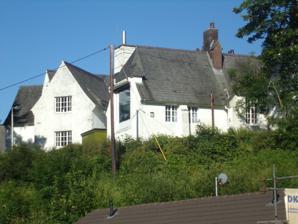
Building: Dolgellau and Barmouth Hospital
Country: United Kingdom
Year built: 1929
Hospital in Gwynedd, Wales Dolgellau and Barmouth Hospital Betsi Cadwaladr University Health Board Dolgellau and Barmouth Hospital Shown in Gwynedd Geography Location Dolgellau , Gwynedd , Wales Coordinates 52°44′27″N 3°52′55″W / 52.7408°N 3.8819°W / 52.7408; -3.8819 Organisation Care system NHS Wales Type Community History Opened 1929 Links Lists Hospitals in Wales Dolgellau and Barmouth Hospital ( Welsh : Ysbyty Dolgellau ac Abermaw ) is a health facility in Dolgellau , Gwynedd , Wales . It is managed by the Betsi Cadwaladr University Health Board . It is a Grade II listed building . History A charitable fund for the purposes of building a local hospital was created in 1902. It was initially established as a small infirmary within part of the Dolgellau Union Poorhouse in 1920. A purpose-built facility, which was designed by Herbert North and Henry Hughes and substantially financed by a bequest from Elizabeth Douthwaite, the widow of a Lancashire merchant, opened in 1929. A consulting room facility was added in 1933 and an operating theatre block was added in 1938 and, after it joined the National Health Service in 1948, it was further extended by the addition of new maternity facilities in 1998. References